Malayappan Chinnappa

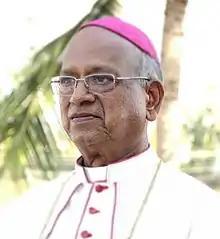

Aesu Malayappan Chinnappa or A. M. Chinnappa is the Archbishop Emeritus of Madras-Mylapore and the Founder of the Society of God's Reign (Currently a Public Association). He was formerly Bishop of Vellore.